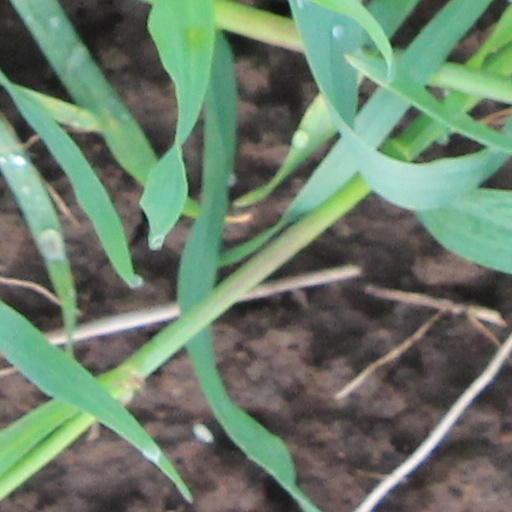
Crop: wheat